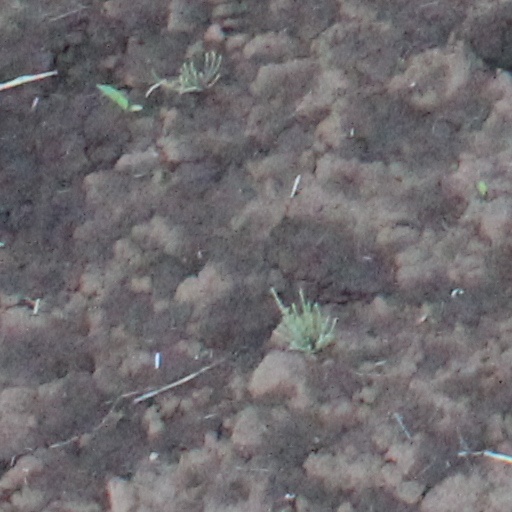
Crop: wheat